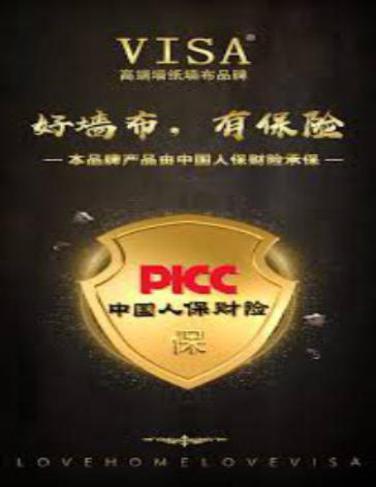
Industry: Others